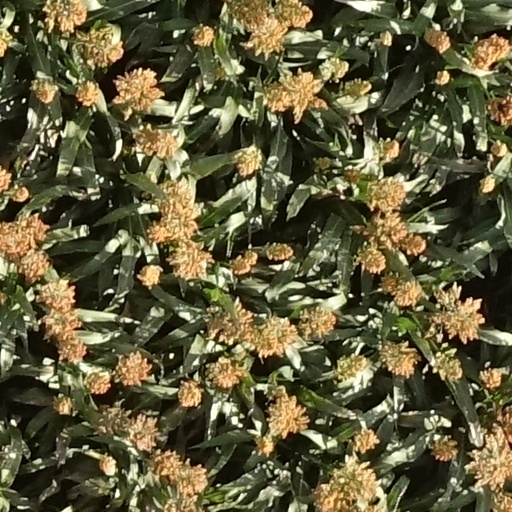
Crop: sorghum